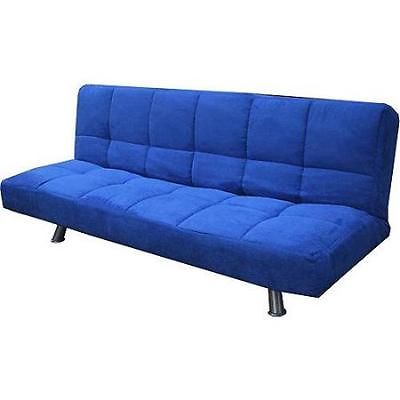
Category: sofa